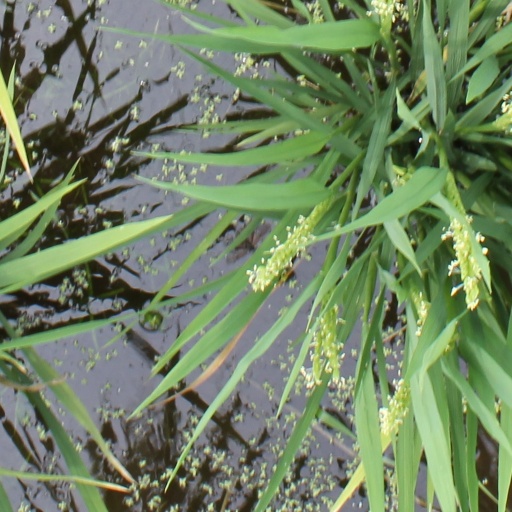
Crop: rice